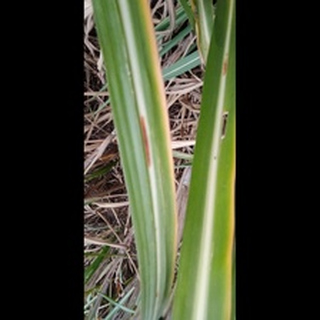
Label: sugarcane_red_rot